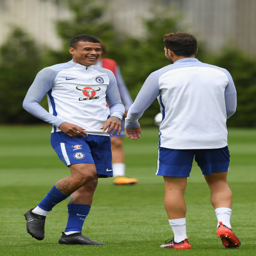
football player during a training session .